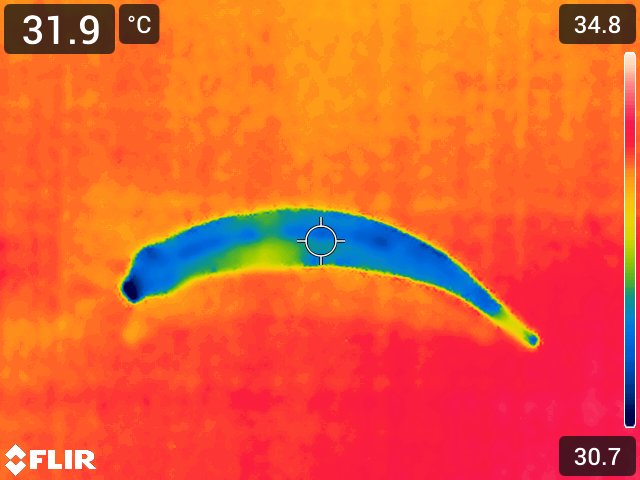
Maturity: adequate_matured